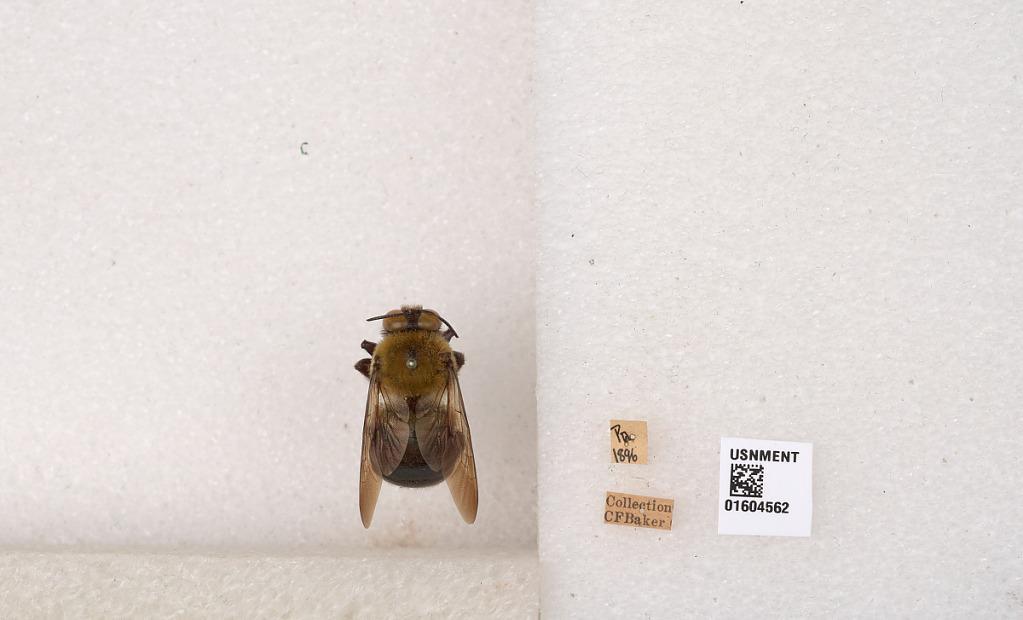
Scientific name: Xylocopa (Xylocopoides) virginica virginica (Linnaeus)